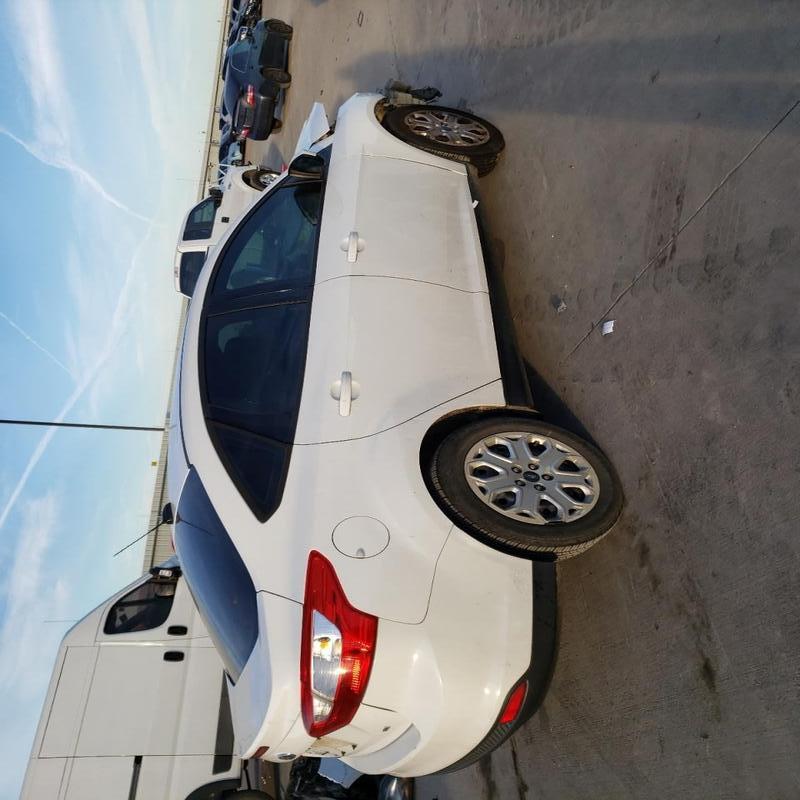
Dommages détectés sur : capot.
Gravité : mineur